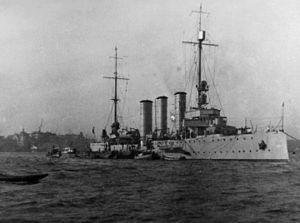
La classe Kolberg est une classe de croiseurs légers construit pour la Kaiserliche Marine peu avant le début des années 1910. Quatre navires, le SMS Kolberg, Mainz, Cöln, et Augsburg, furent conçus par les chantiers navals Schichau-Werke, AG Vulcan, Germaniawerft et Kaiserliche Werft des villes de Danzig, Stettin et Kiel.